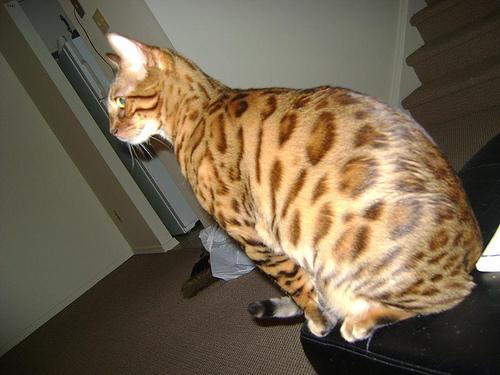
Breed: Bengal